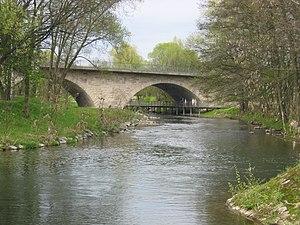
La Rodach, appelée jusqu'à la confluence la Zahme Rodach pour la distinguer de son affluent, la Wilde Rodach, est elle-même un affluent de rive droite du Main, long de 53 km, dans l'ouest du plateau de Frankenwald. Jusqu'au XIXᵉ siècle, c'est sur cette rivière qu'étaient chargées les grumes destinées aux Pays-Bas. L’affluent homonyme de l’Itz est également une rivière de la région.